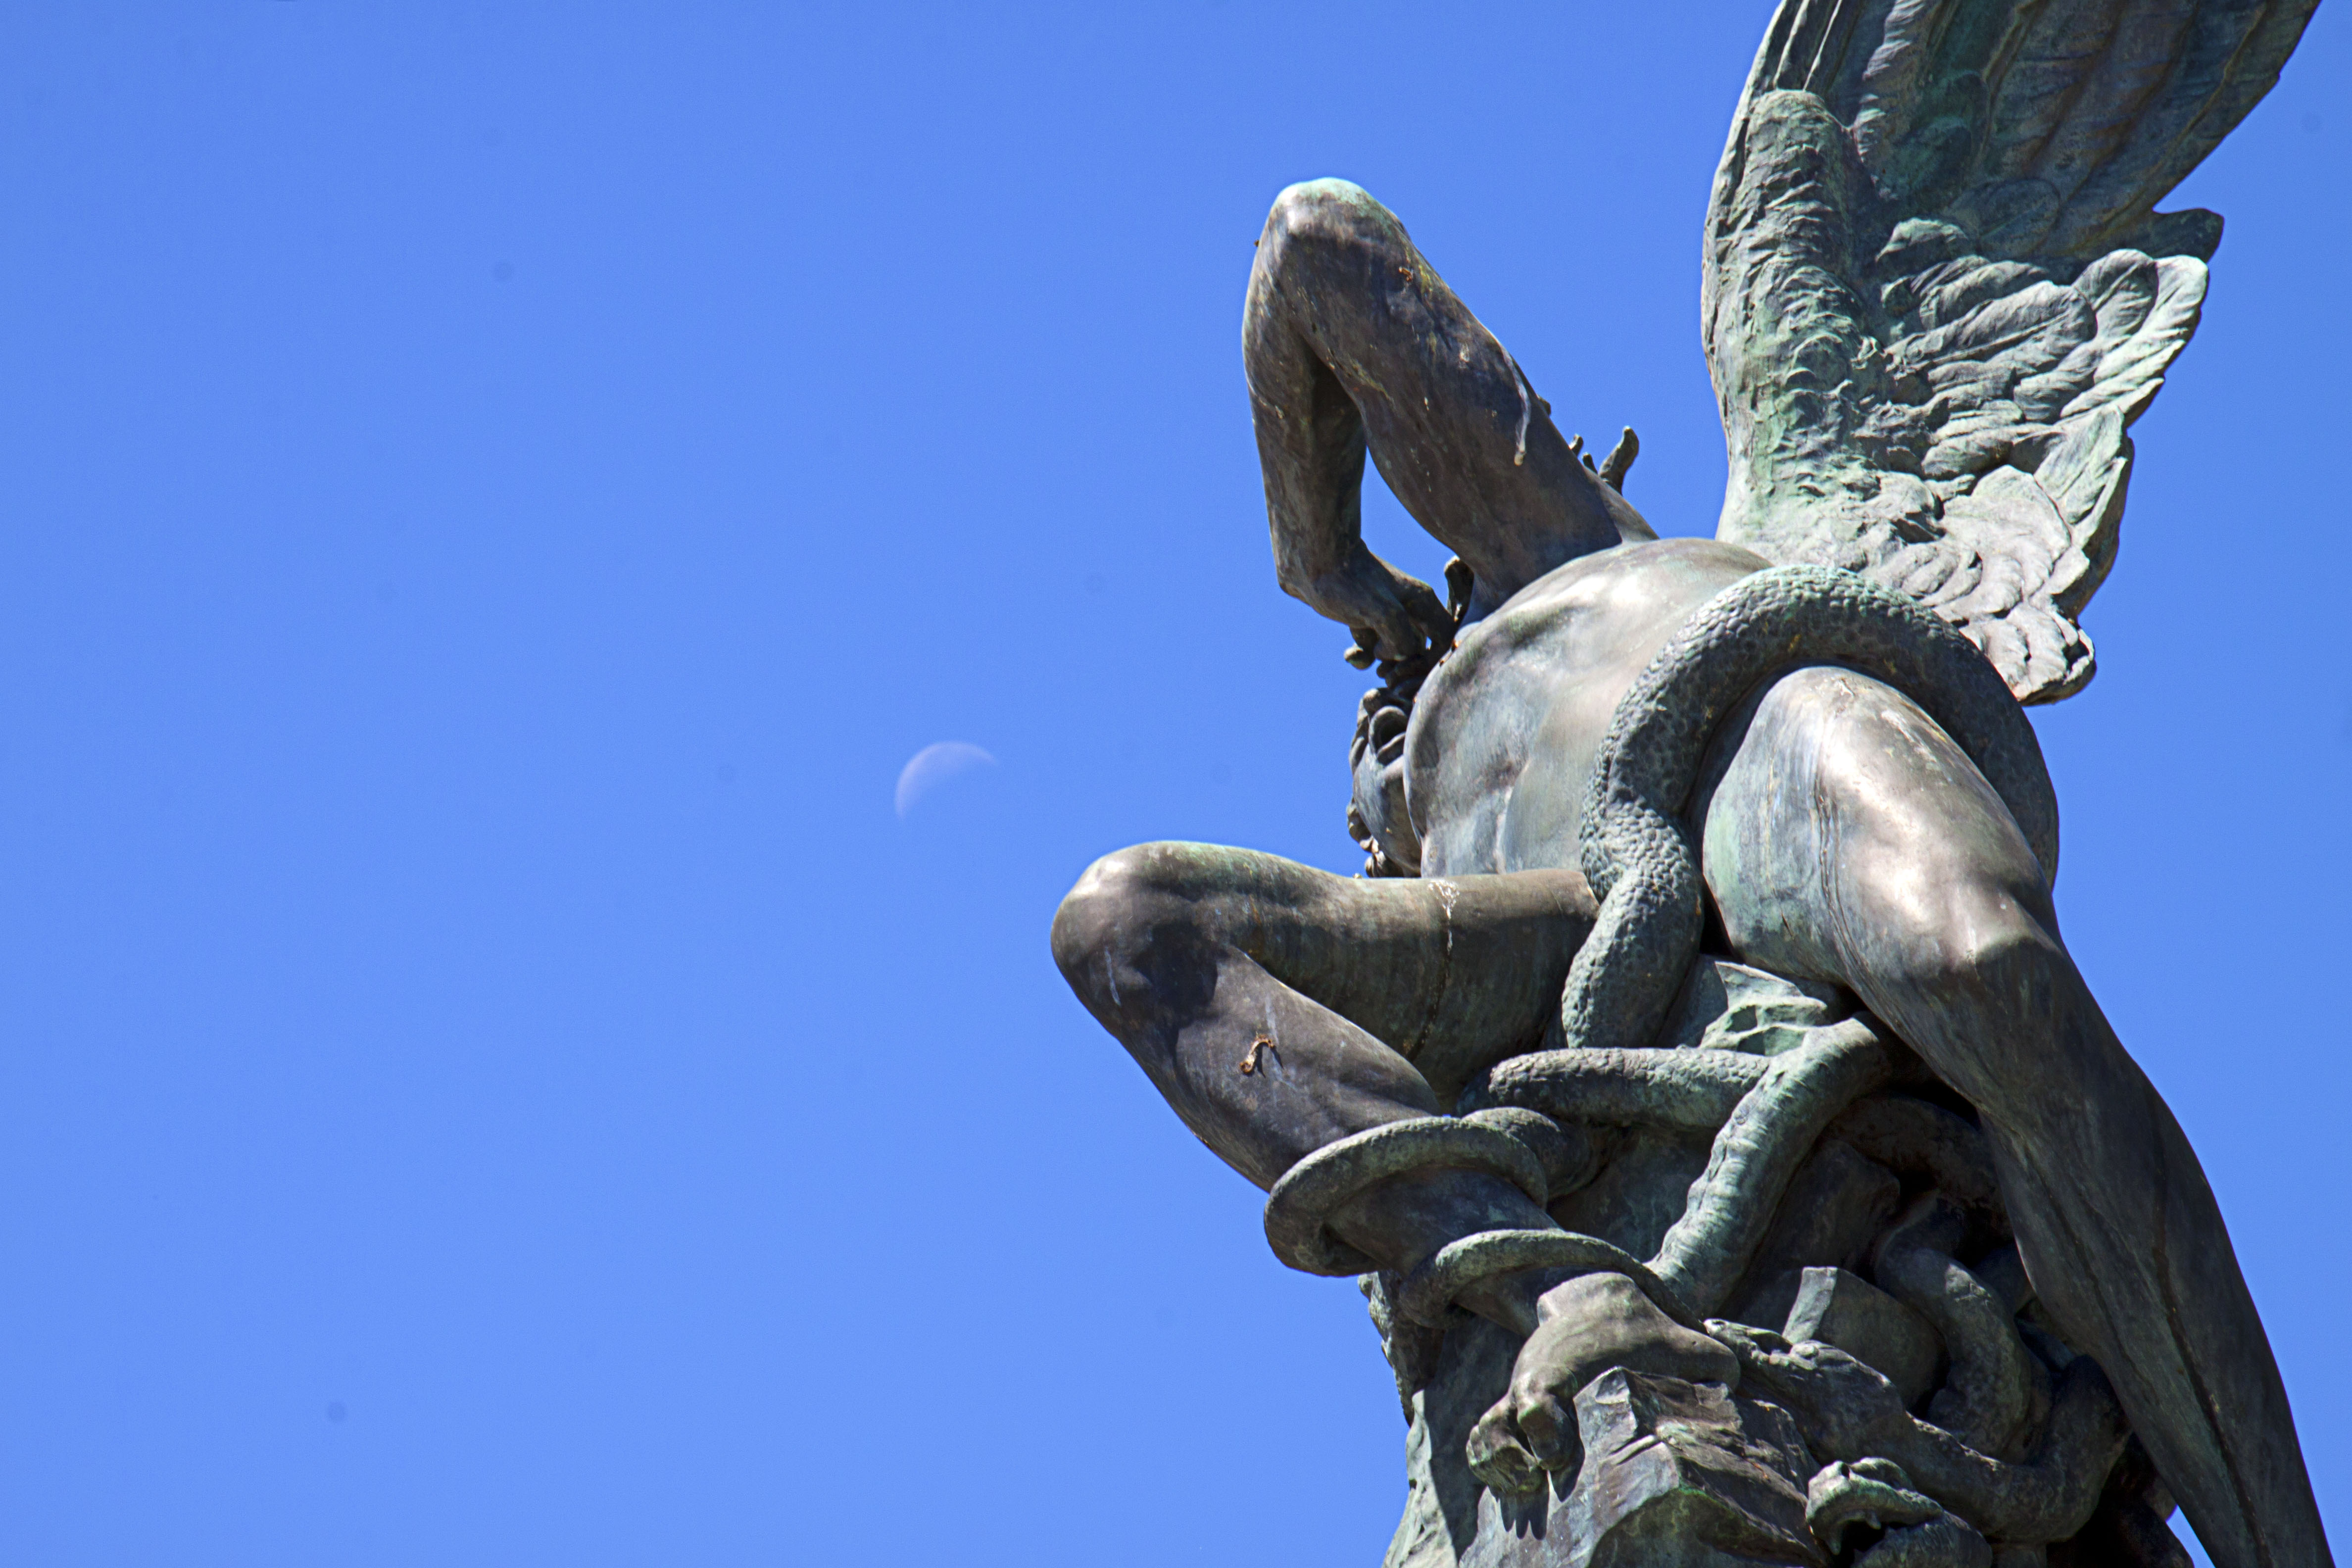
angeles, sculpture, statue, sky, art, monument, angel, architecture, stone carving, memorial, plant, classical sculpture, gargoyle, rock, nonbuilding structure, fictional character